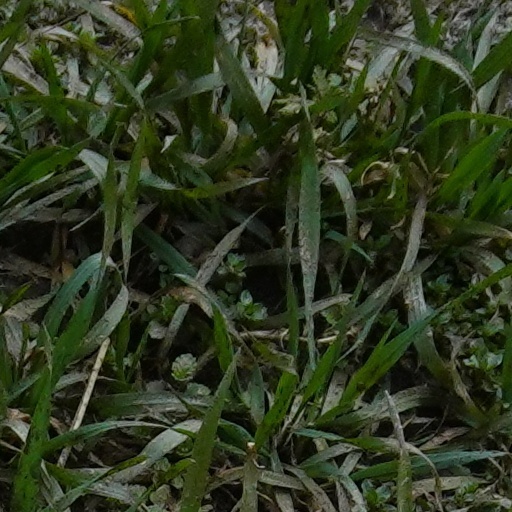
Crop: wheat